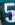
Number: 5